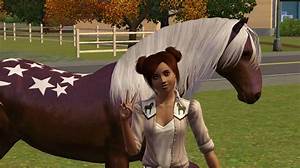
Label: horse